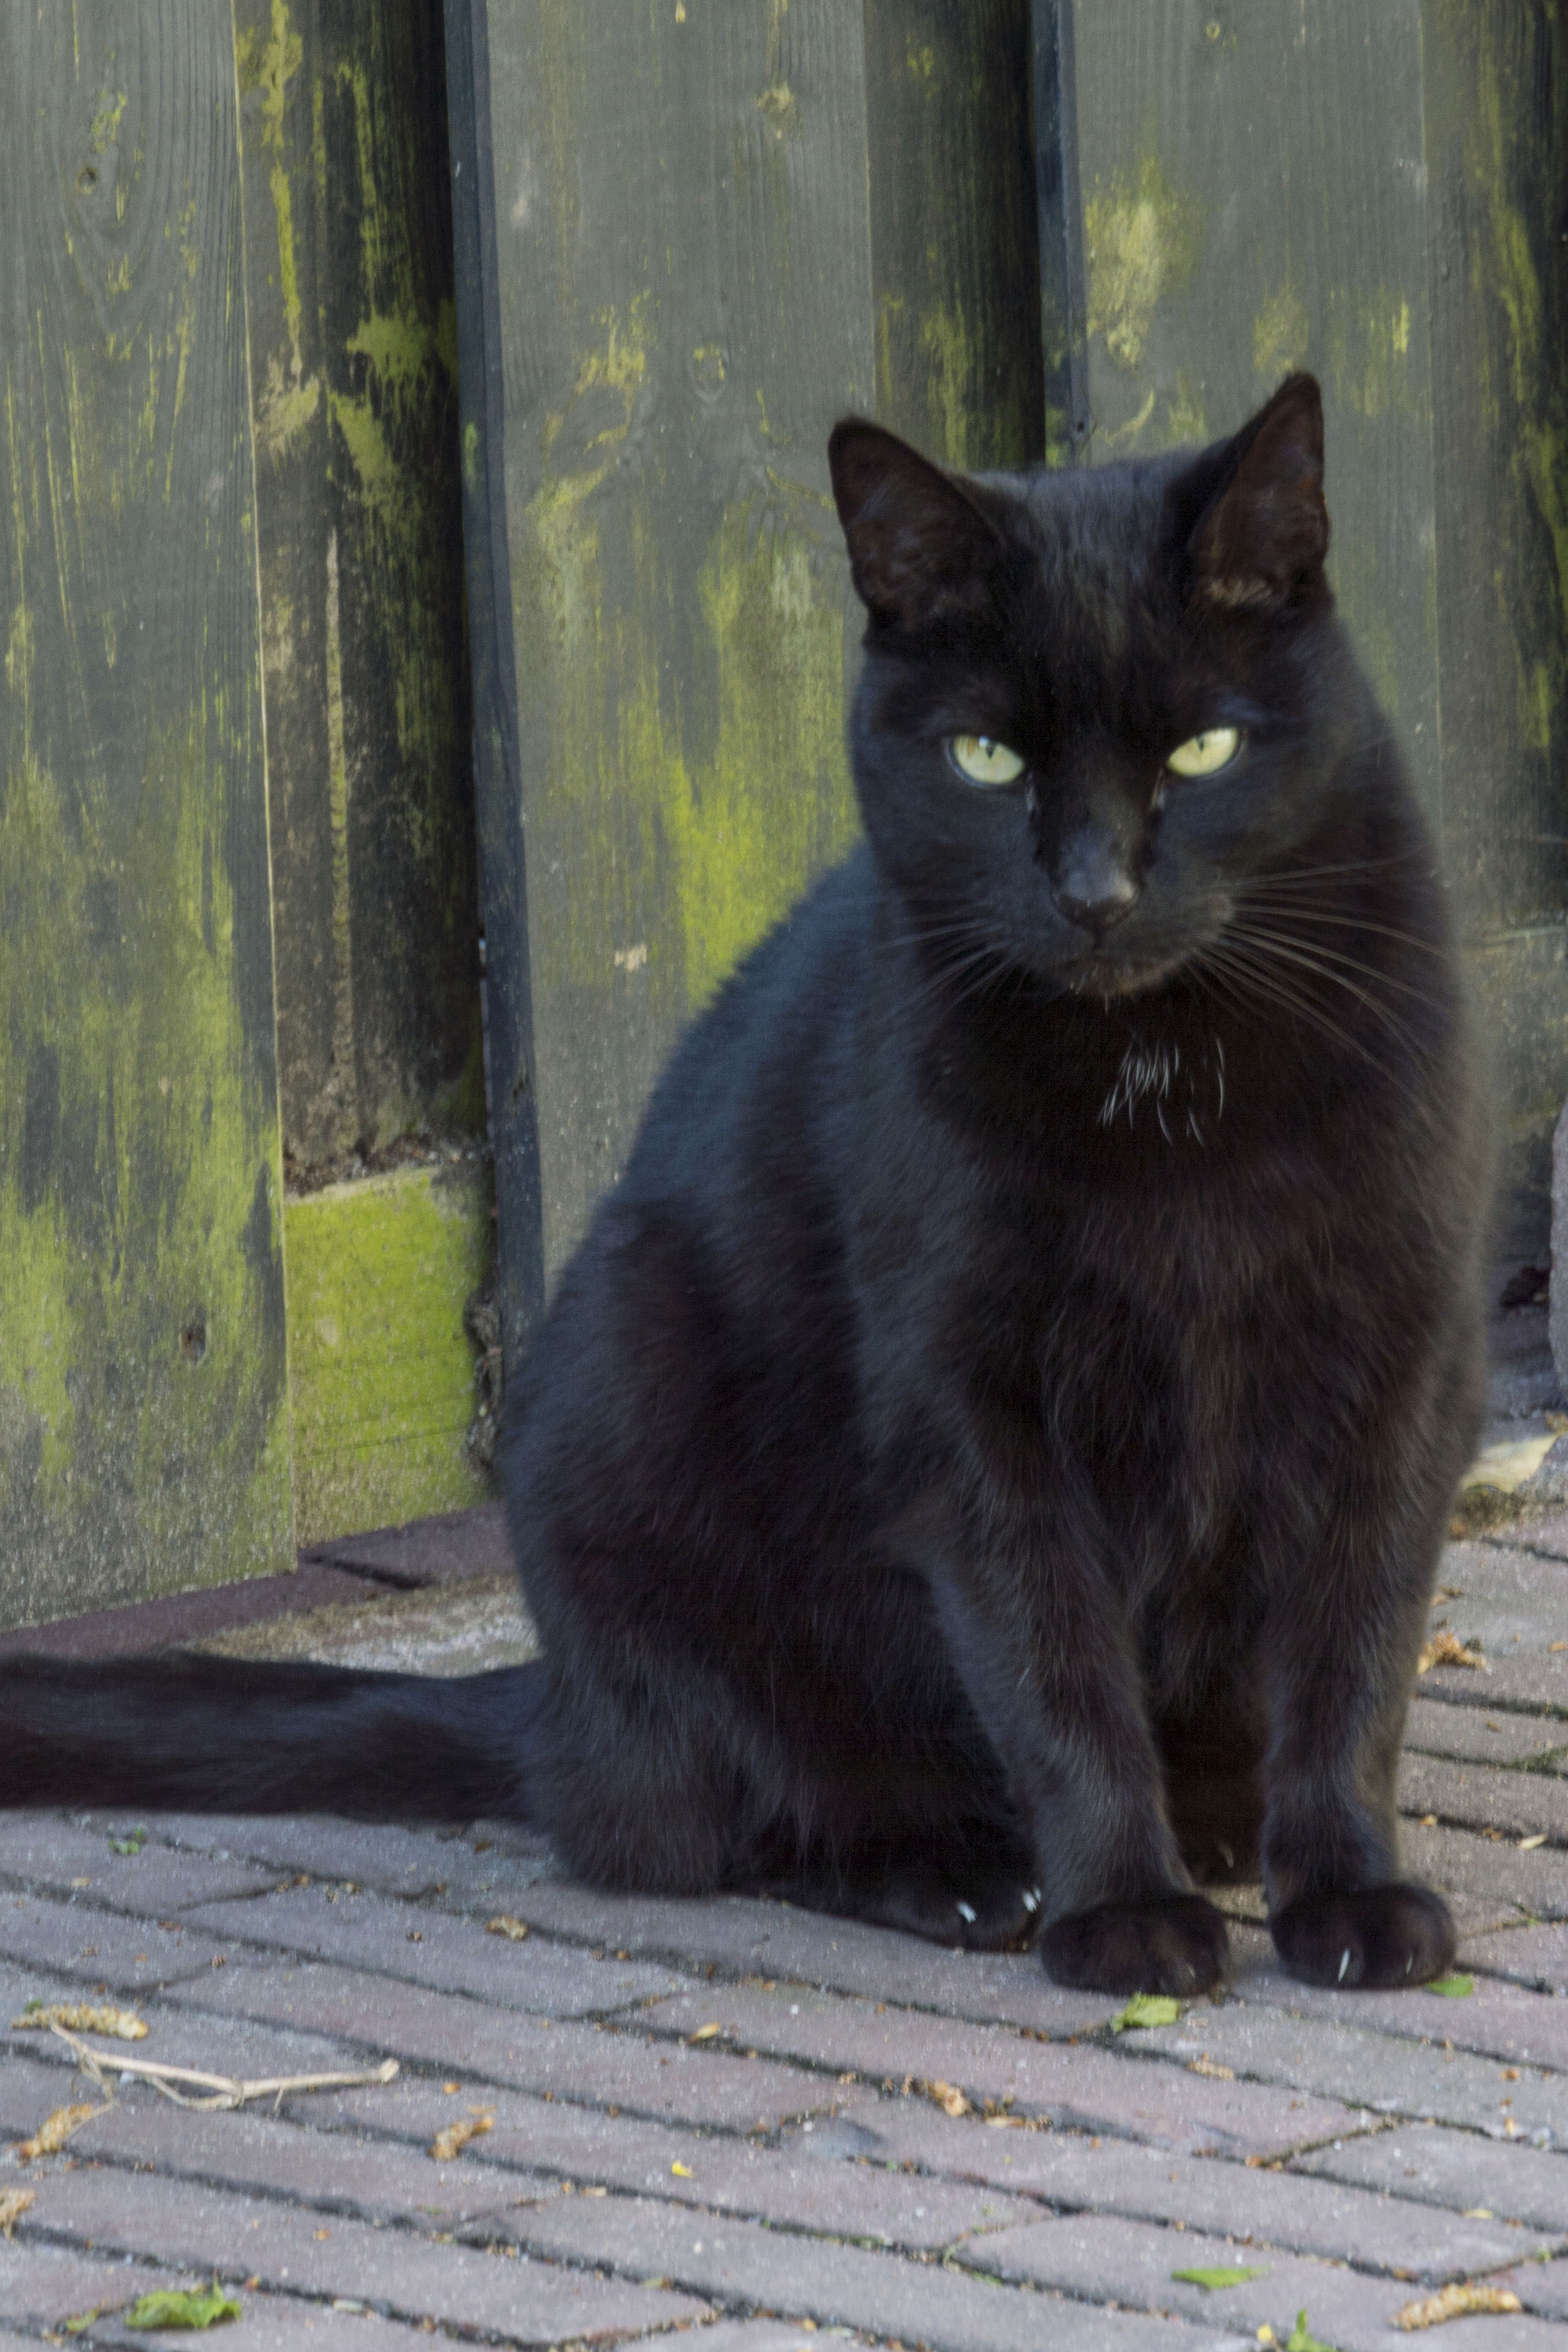
outdoor, animal, cat, mammal, black cat, nikon, black, fauna, eyes, whiskers, nederland, netherlands, outdoorphotography, vertebrate, kat, poes, paulvandevelde, pdvandevelde, padagudaloma, dordrecht, nederlandinfotos, ogen, small to medium sized cats, cat like mammal, nebelung, domestic short haired cat